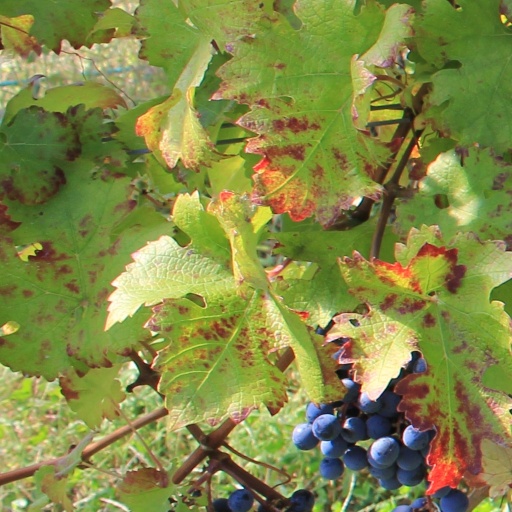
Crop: grape